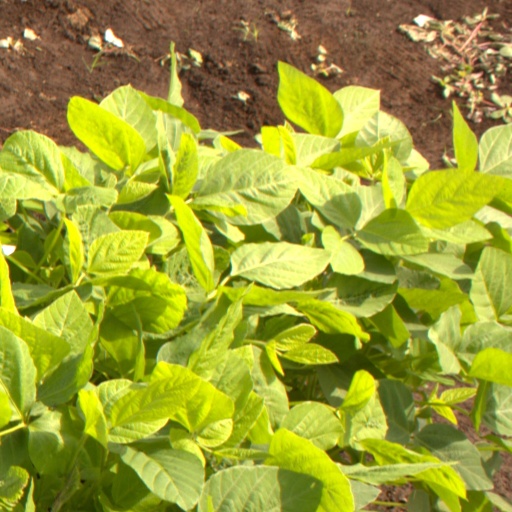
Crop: soybean